COVID-19 pandemic in New York City

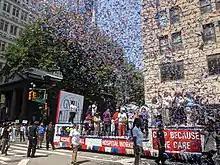
Healthcare workers being honored for their efforts in combatting COVID-19 during a July 7, 2021 ticker-tape parade for essential workers in New York, NY.

On February 8, it was announced that public middle schools would reopen for in-person learning on February 25. On March 8, it was announced that public high schools would reopen for in-person learning on March 22. On April 29, de Blasio announced that New York City would fully reopen on July 1. By June, the city's overall testing positivity rate had reached its lowest since the pandemic began. Cuomo reopened the entirety of New York state on June 15, two weeks ahead of Mayor Bill de Blasio's planned July 1 reopening.